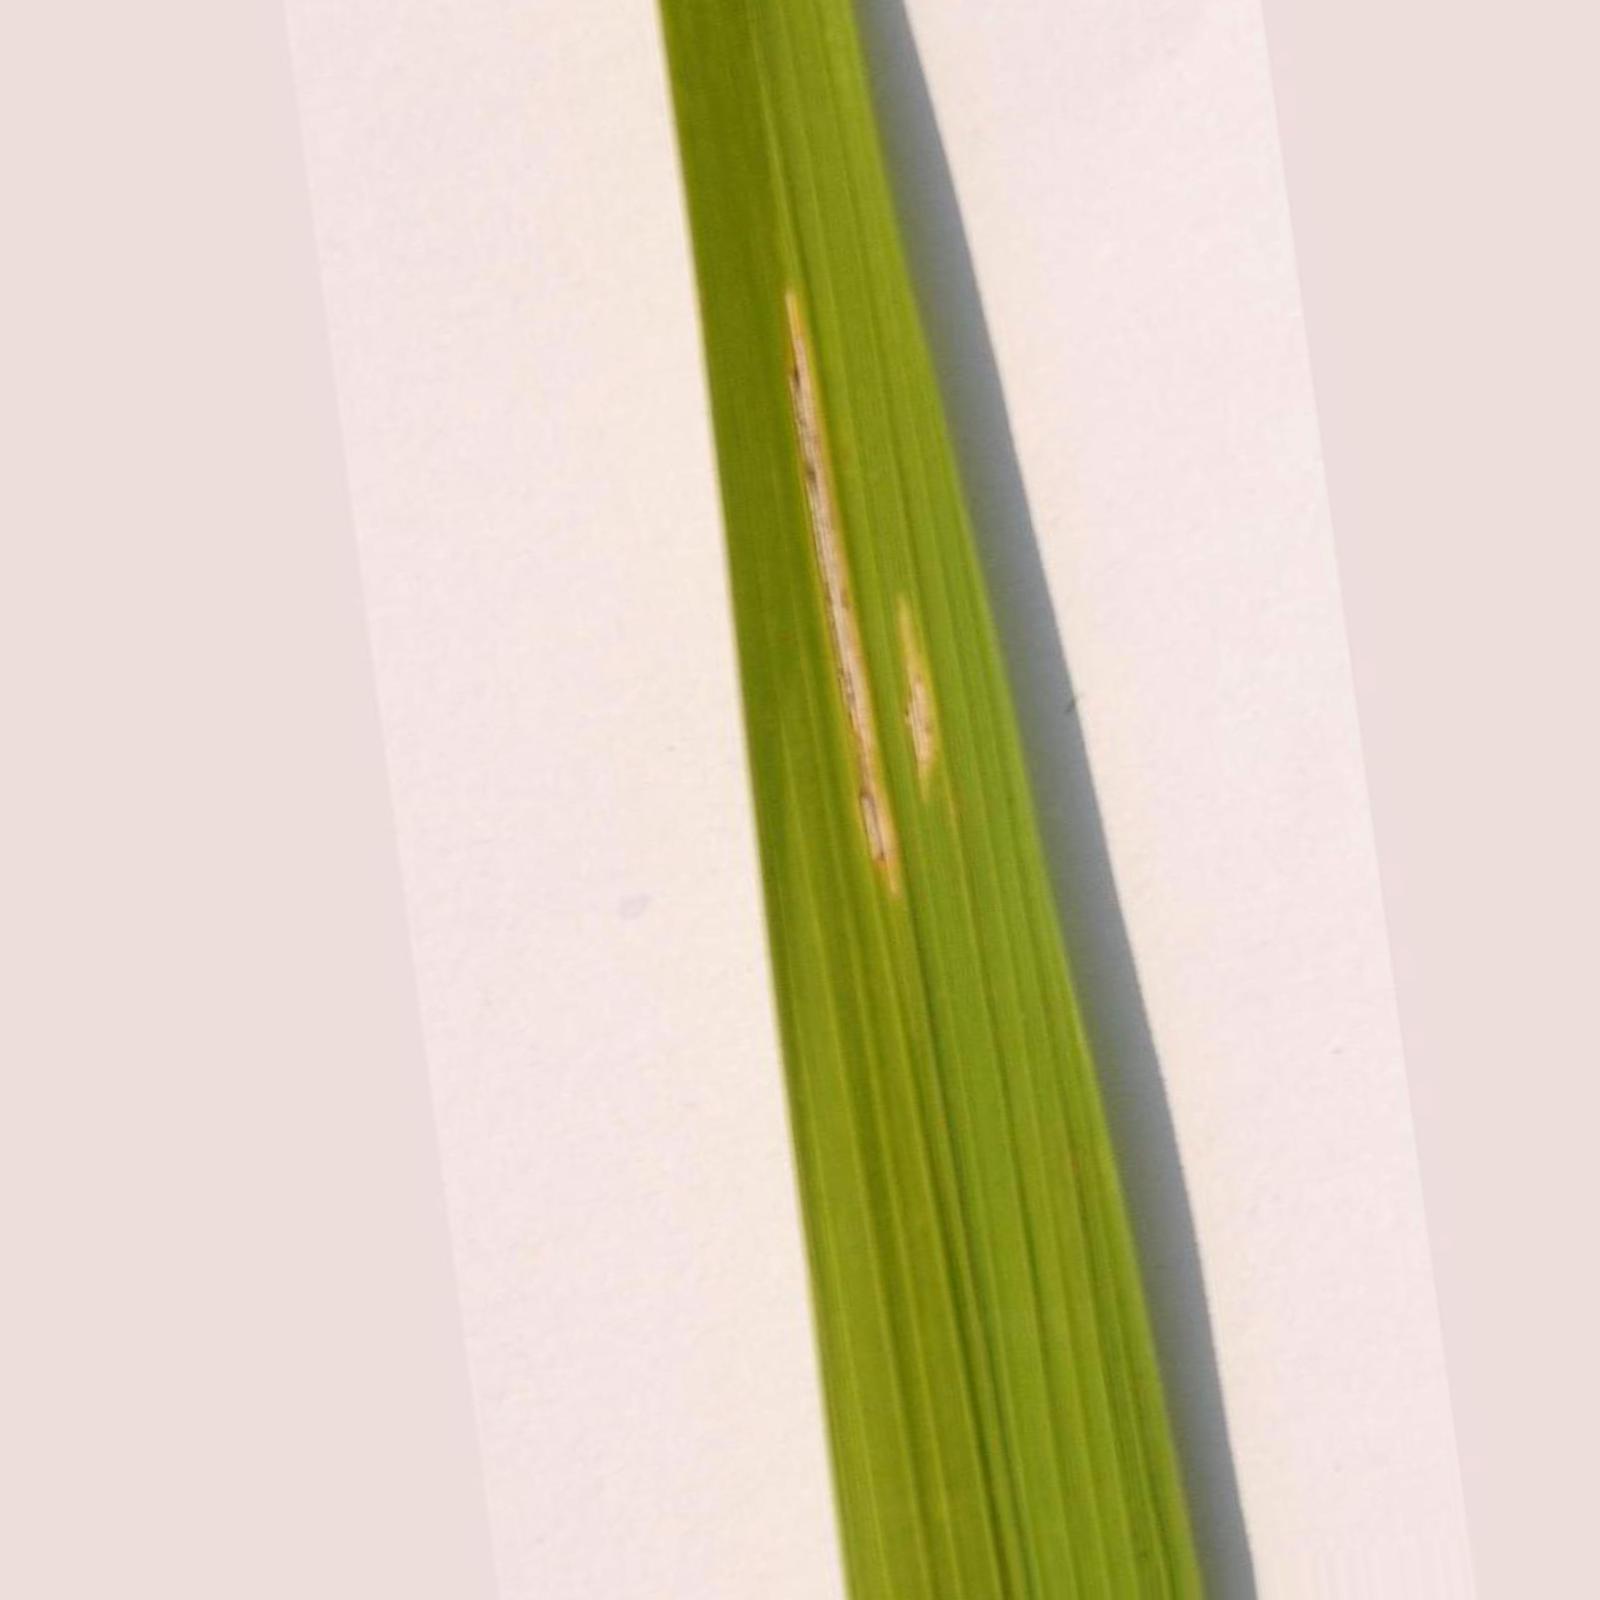
Nhãn: Bệnh Bạc lá (Bacterial leaf blight)